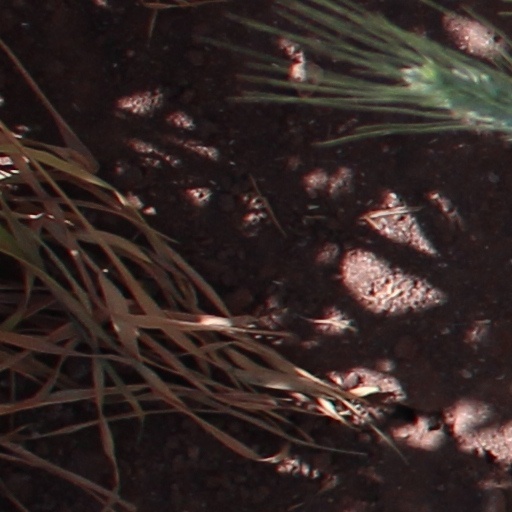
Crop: wheat